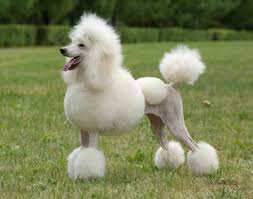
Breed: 200-n000010-miniature_poodle